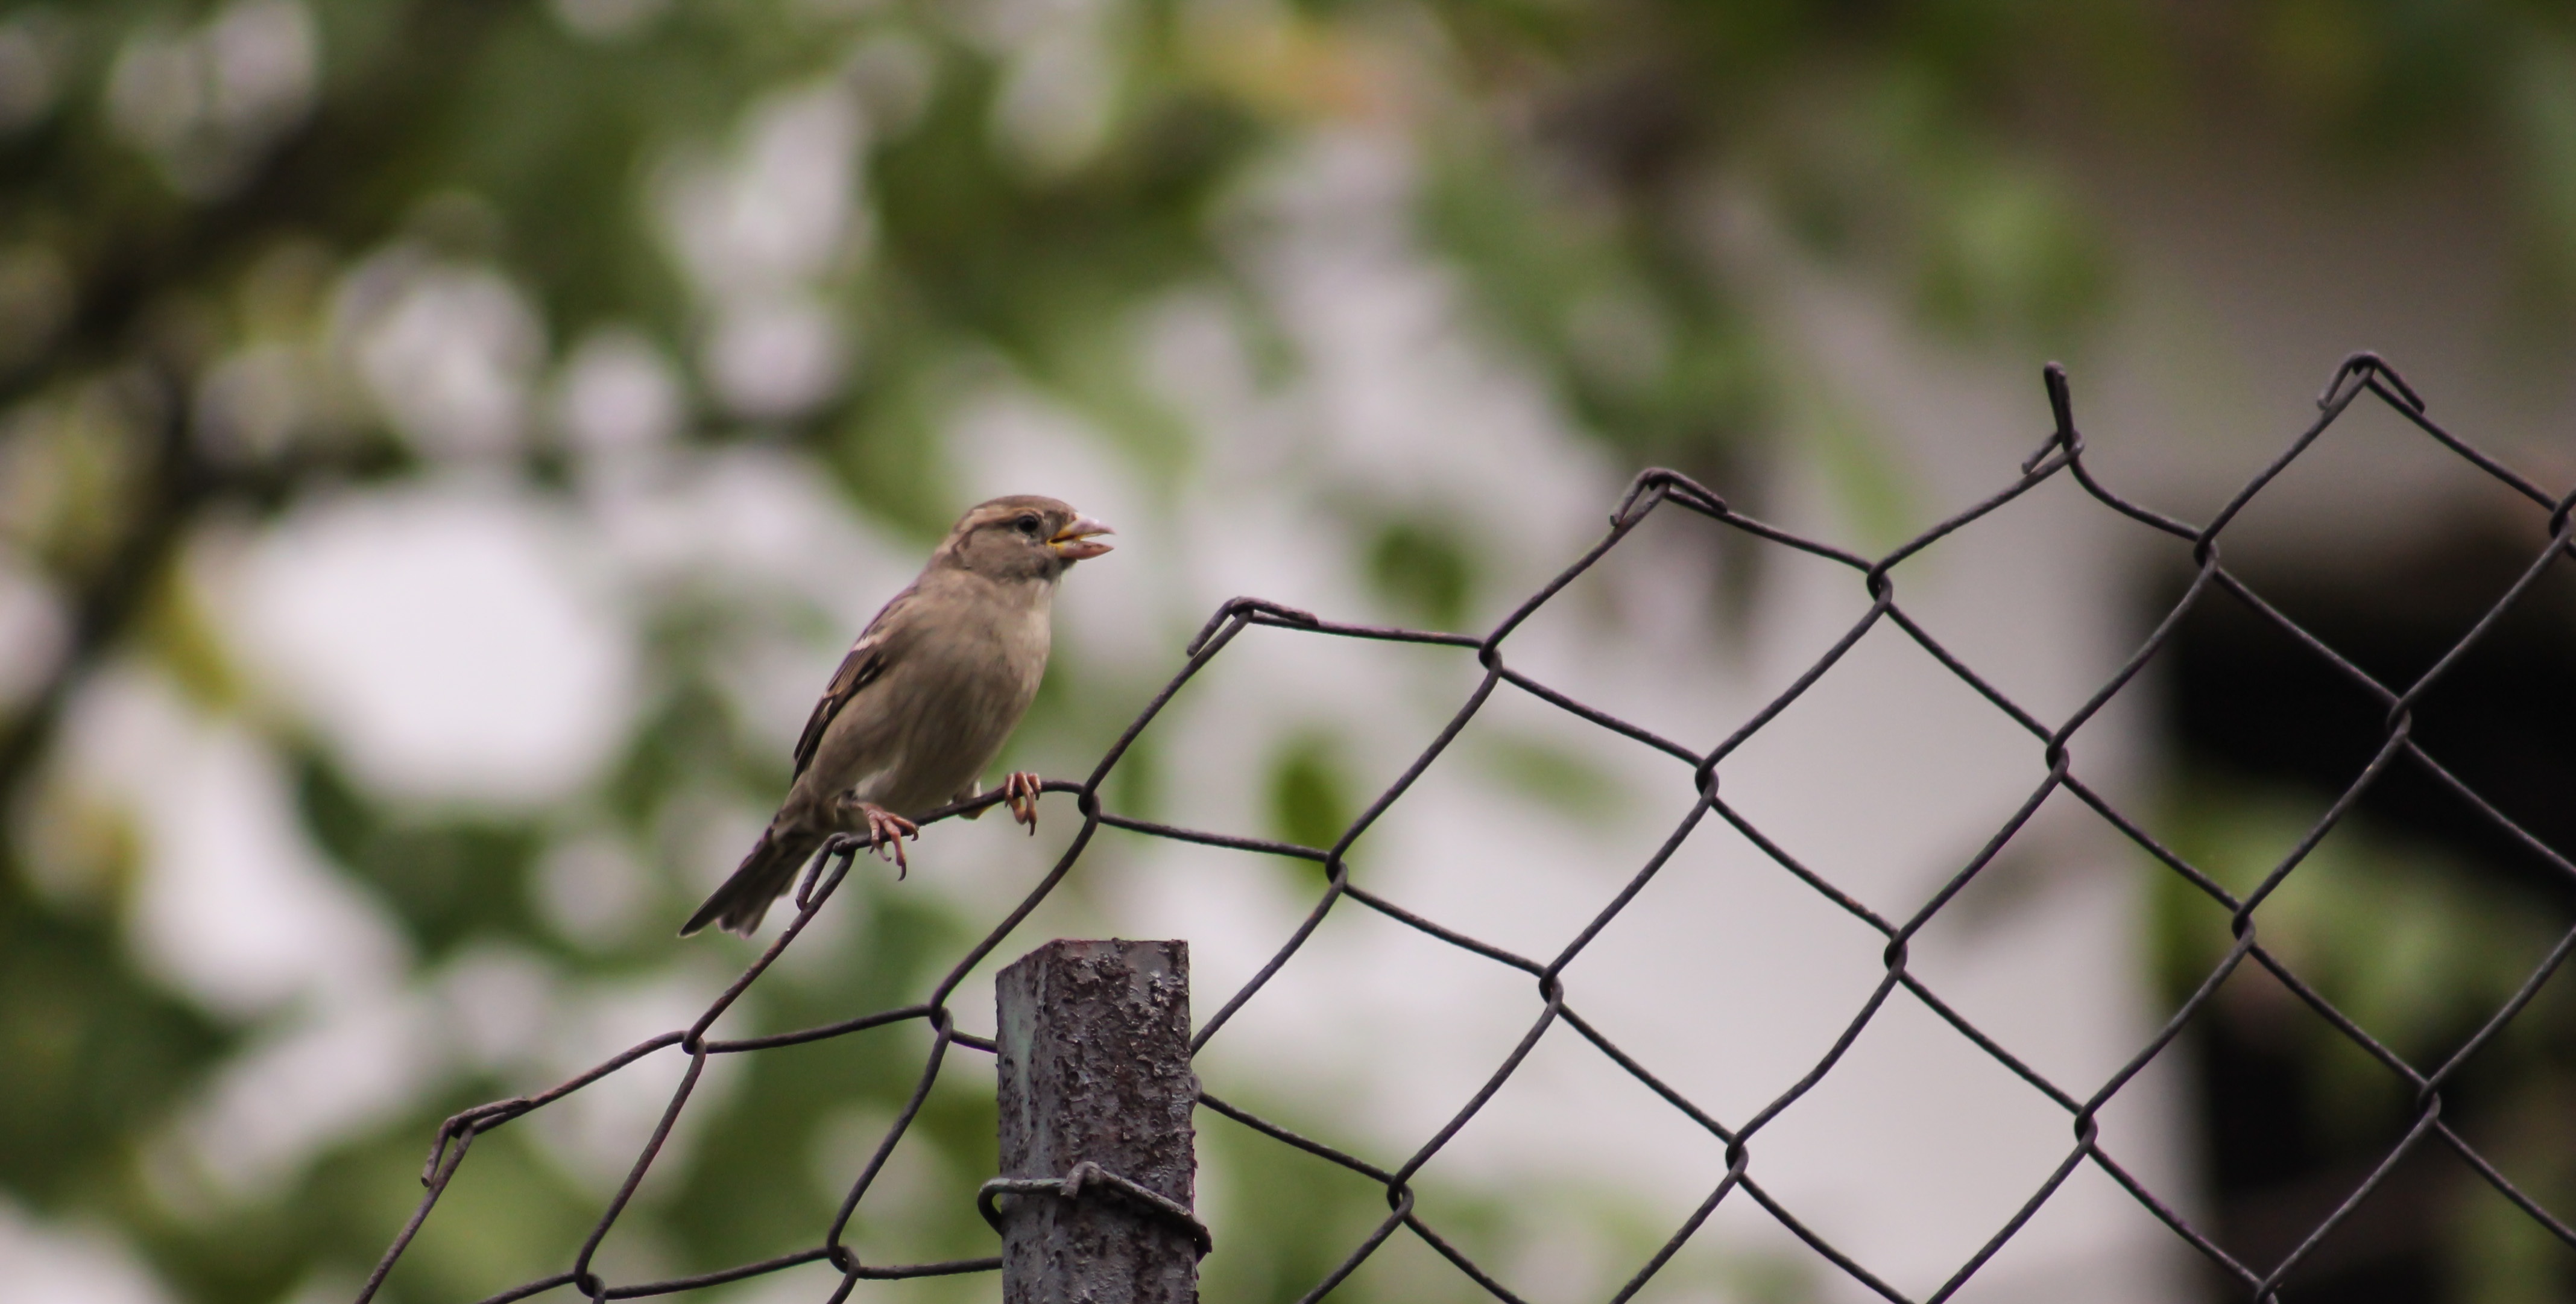
nature, branch, bird, fence, animal, wildlife, beak, fauna, vertebrate, sparrow, finch, old world flycatcher, perching bird